Climate change in North Korea

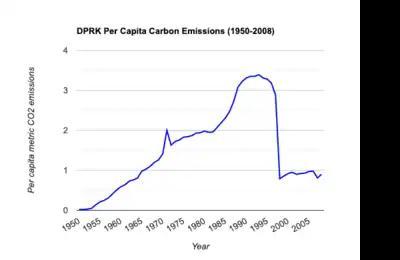
Per capita emissions of North Korea (1950-2008)

North Korea is highly vulnerable to the effects of climate change due to its weak food security, which in the past has led to widespread famine. The North Korean Ministry of Land and Environmental Protection estimates that North Korea's average temperature rose by 1.9 °C between 1918 and 2000. In the 2013 edition of Germanwatch's "Climate Risk Index", North Korea was judged to be the seventh hardest hit by climate-related extreme weather events of 179 nations during the period 1992–2011.